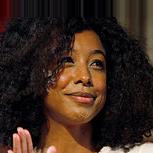
Age: 29